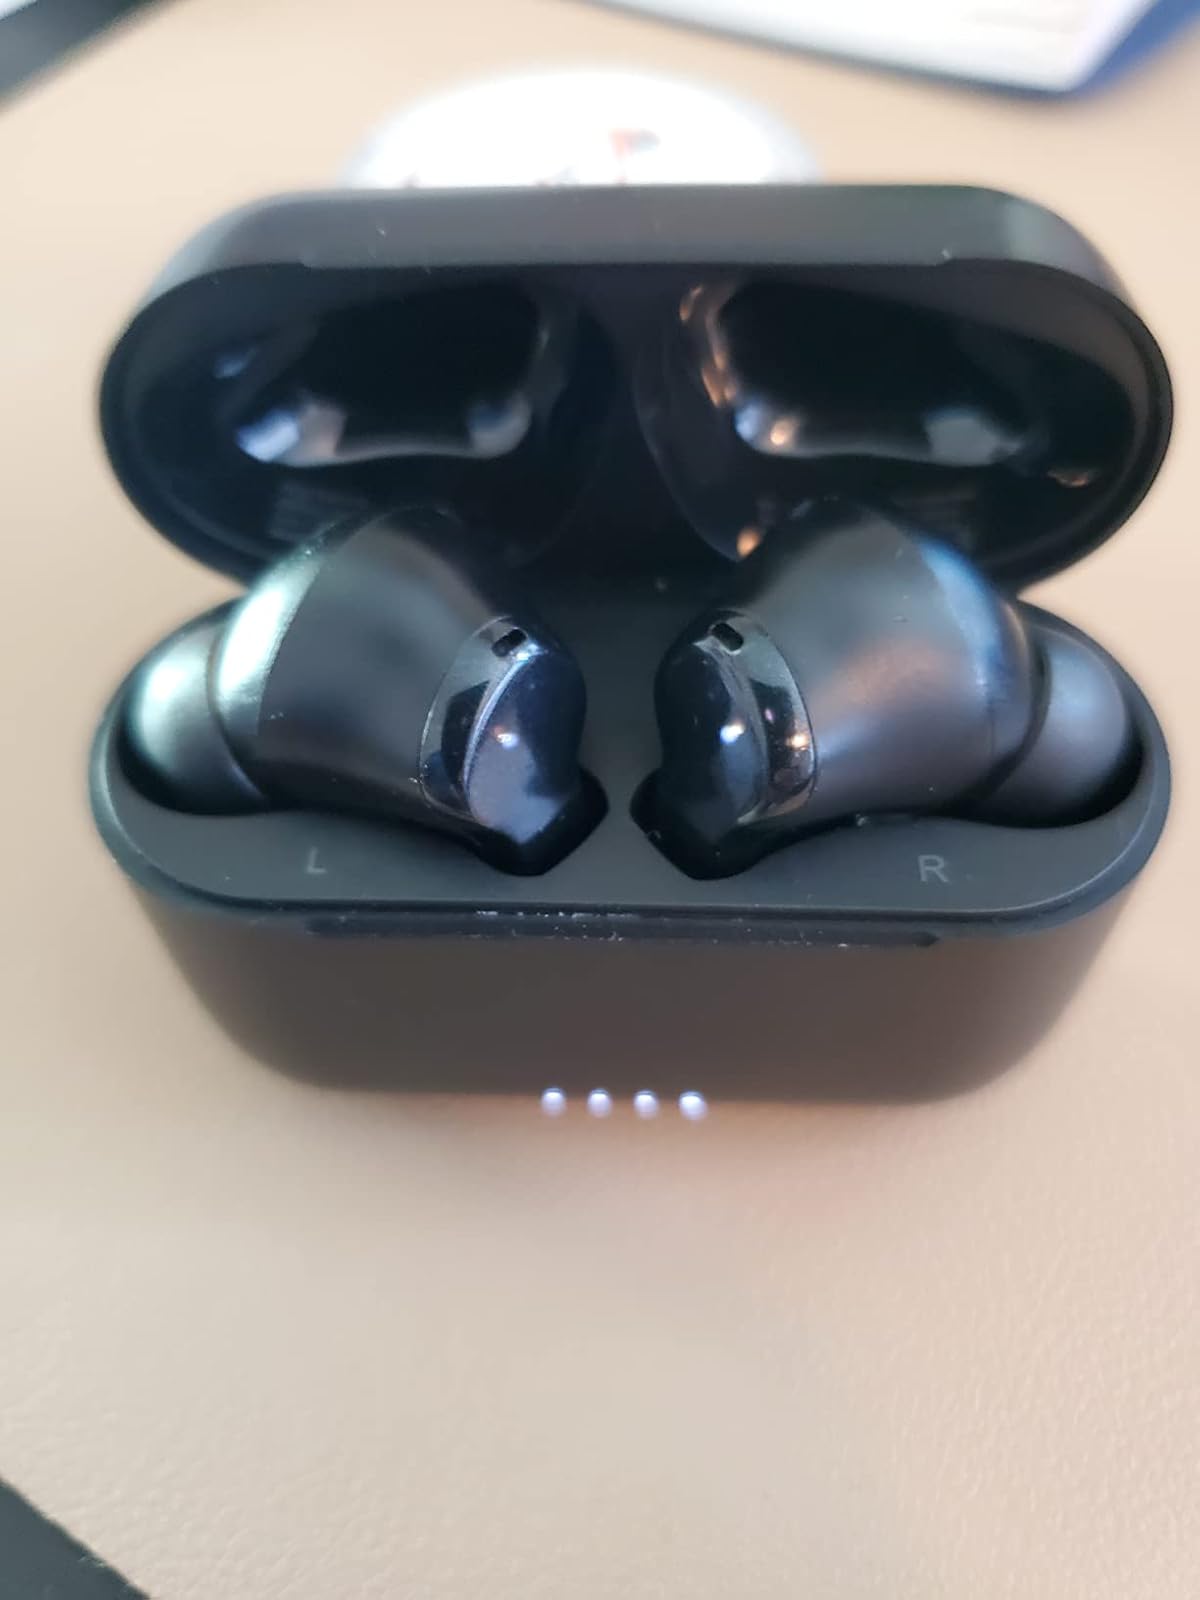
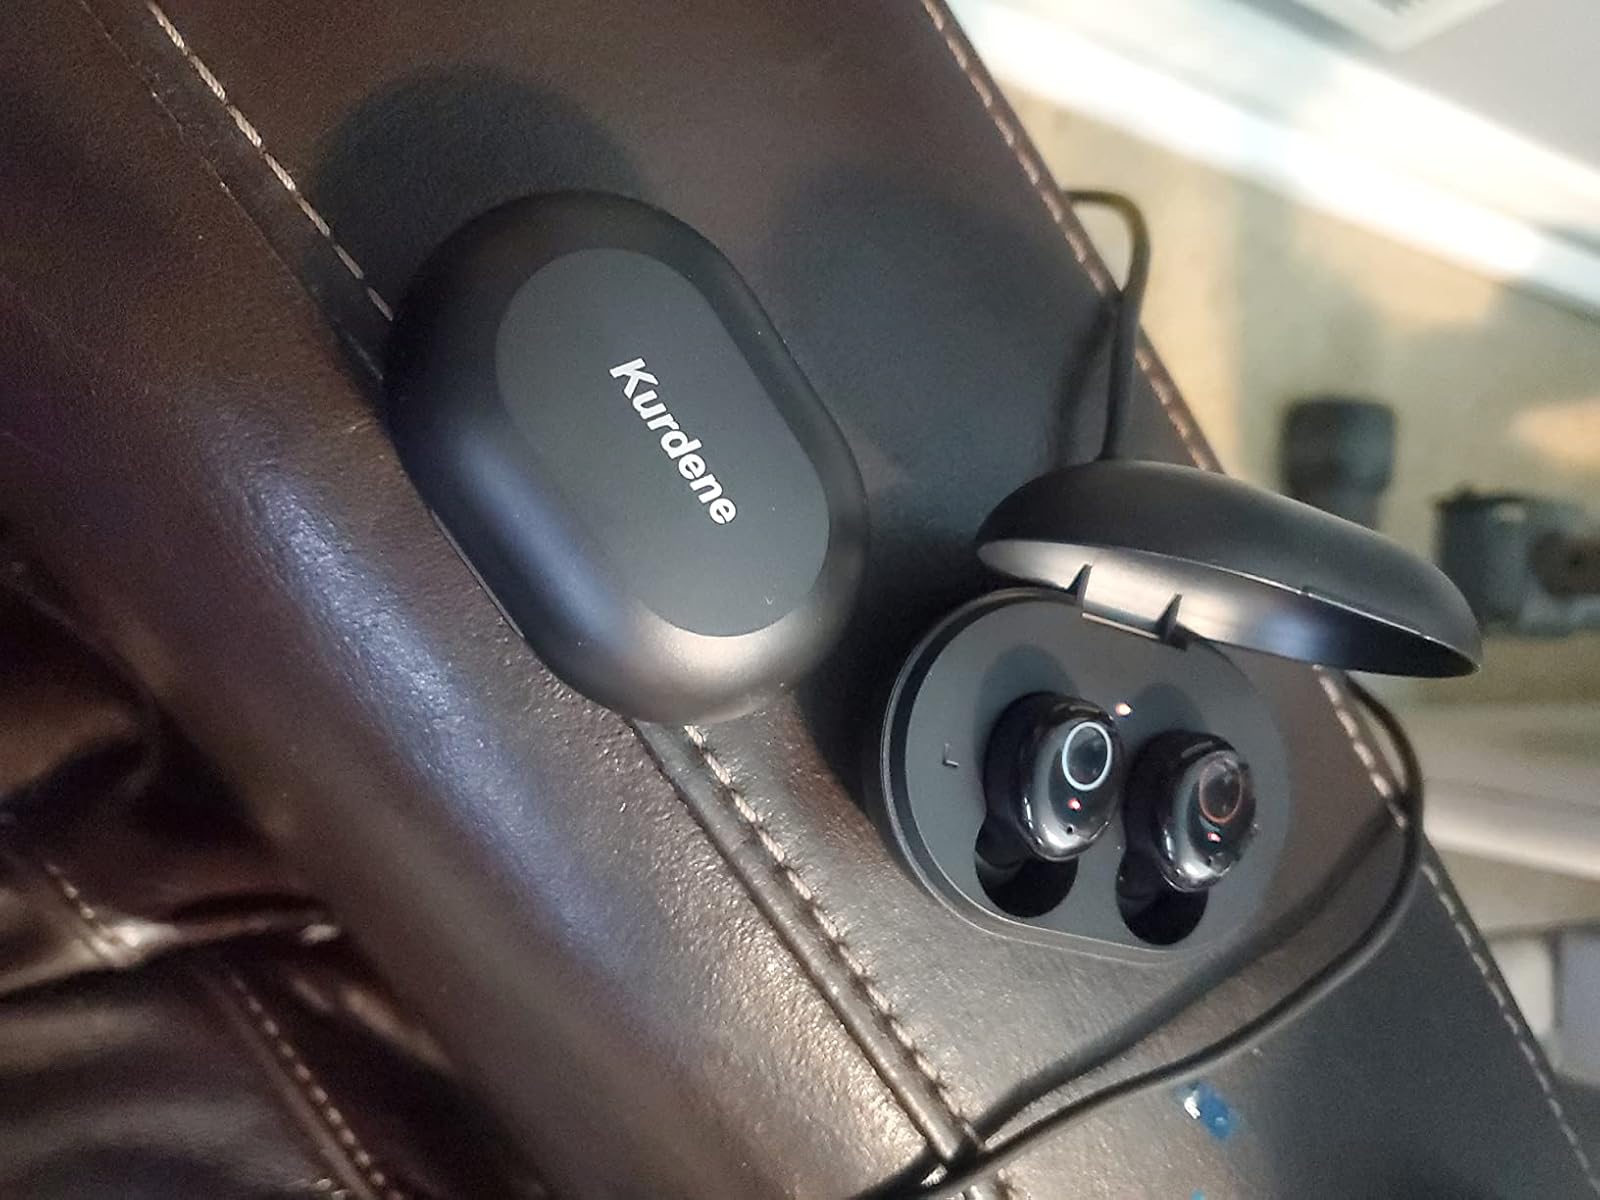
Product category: earbuds
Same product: no